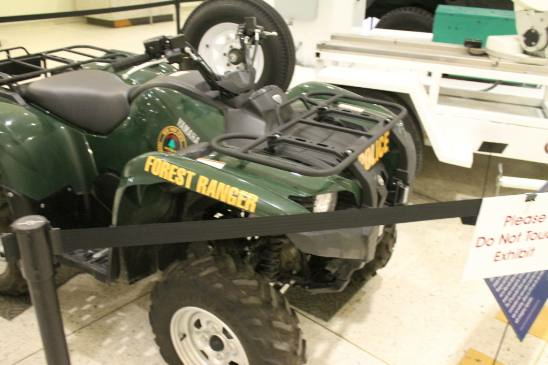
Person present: No